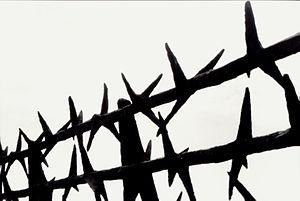
L'Autriche sous le nazisme est une période de l'histoire de l'Autriche, depuis l'annexion du pays par le Reich allemand le 12 mars 1938 — connue sous le nom d'Anschluss — jusqu’à la fin de la Seconde Guerre mondiale et le rétablissement de la République d'Autriche le 27 avril 1945. La fin temporaire du statut d'État de l'Autriche et la prise de pouvoir par le parti nazi ont été précédées par la Première république autrichienne. Cette Première République, née de l'effondrement de la double monarchie de l'Empire austro-hongrois à la fin de la Première Guerre mondiale et qui ne peut rejoindre la jeune République de Weimar en 1919 à cause de l'interdiction imposée par les puissances victorieuses, est caractérisée par de nombreuses tensions sociales et politiques telles que la guerre civile autrichienne, le putsch de juillet, l'austrofascisme et traverse plusieurs crises économiques.